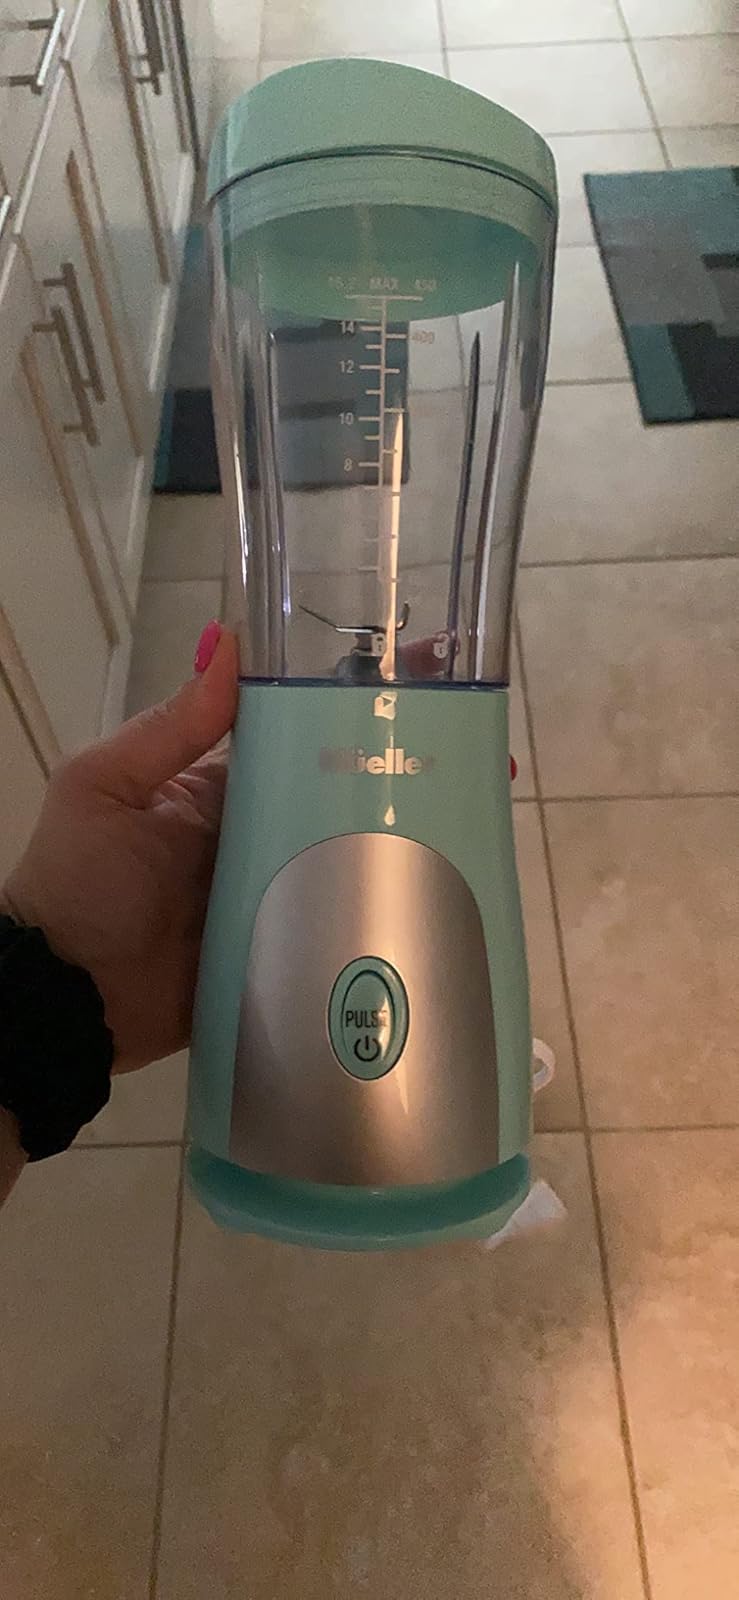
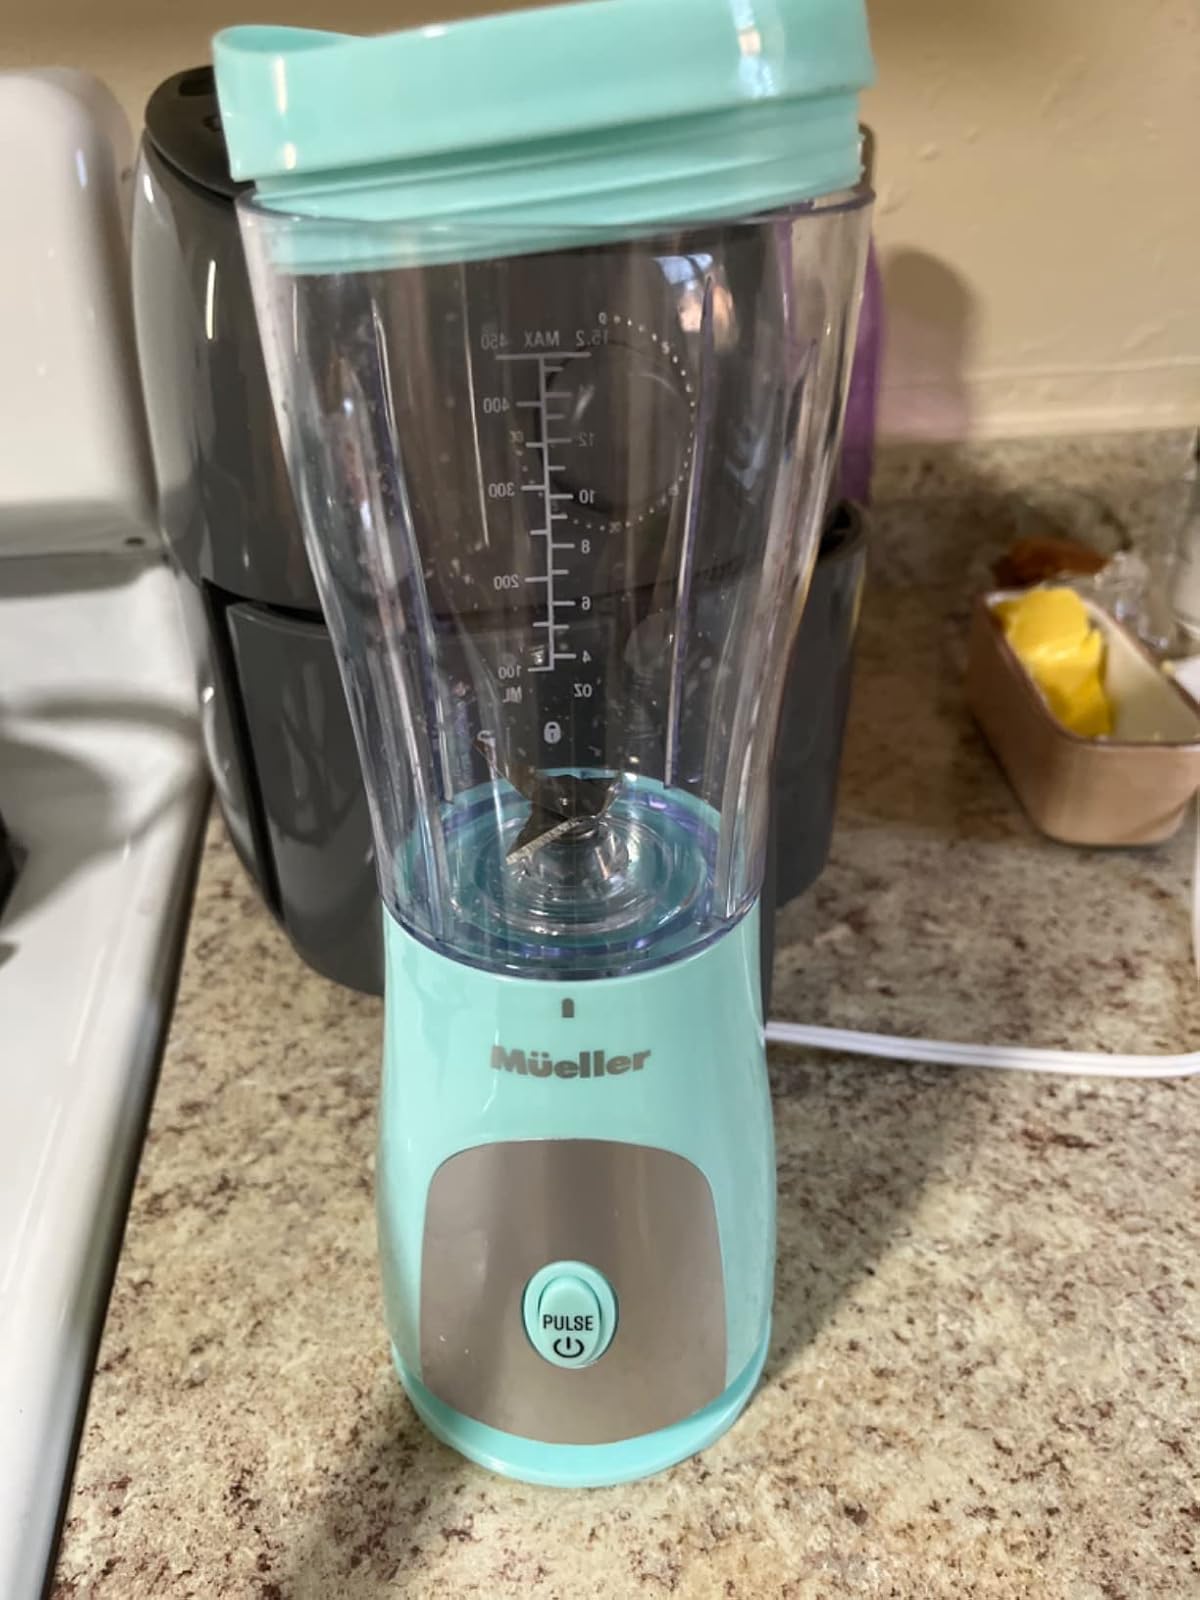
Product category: items_blender
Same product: yes